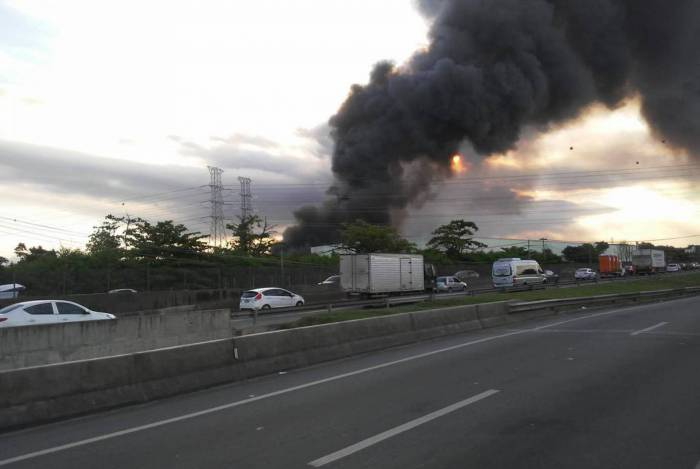
Fire: no
Smoke: yes